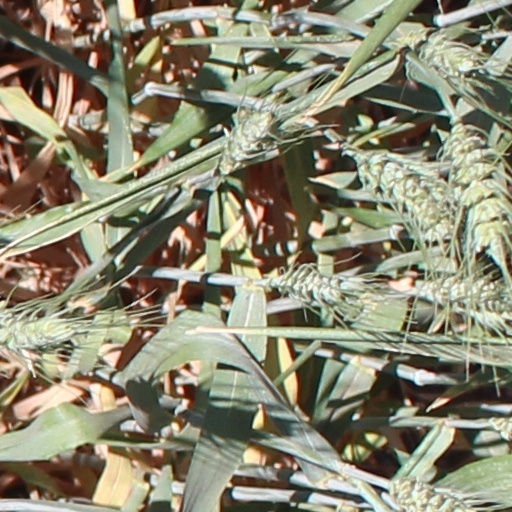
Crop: wheat